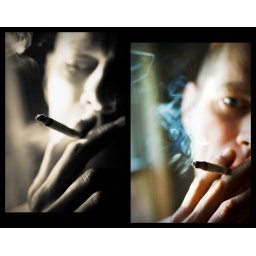
do you dream in black and white or color